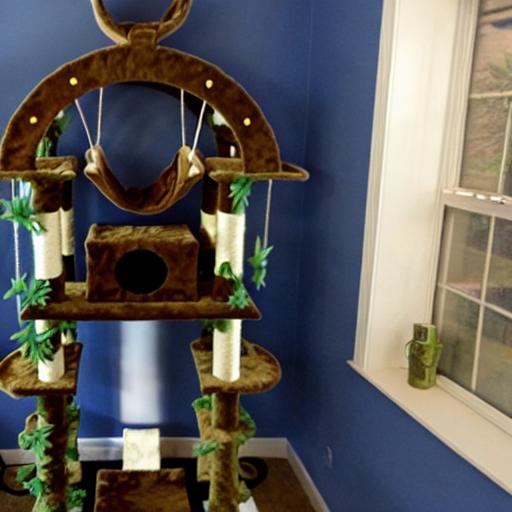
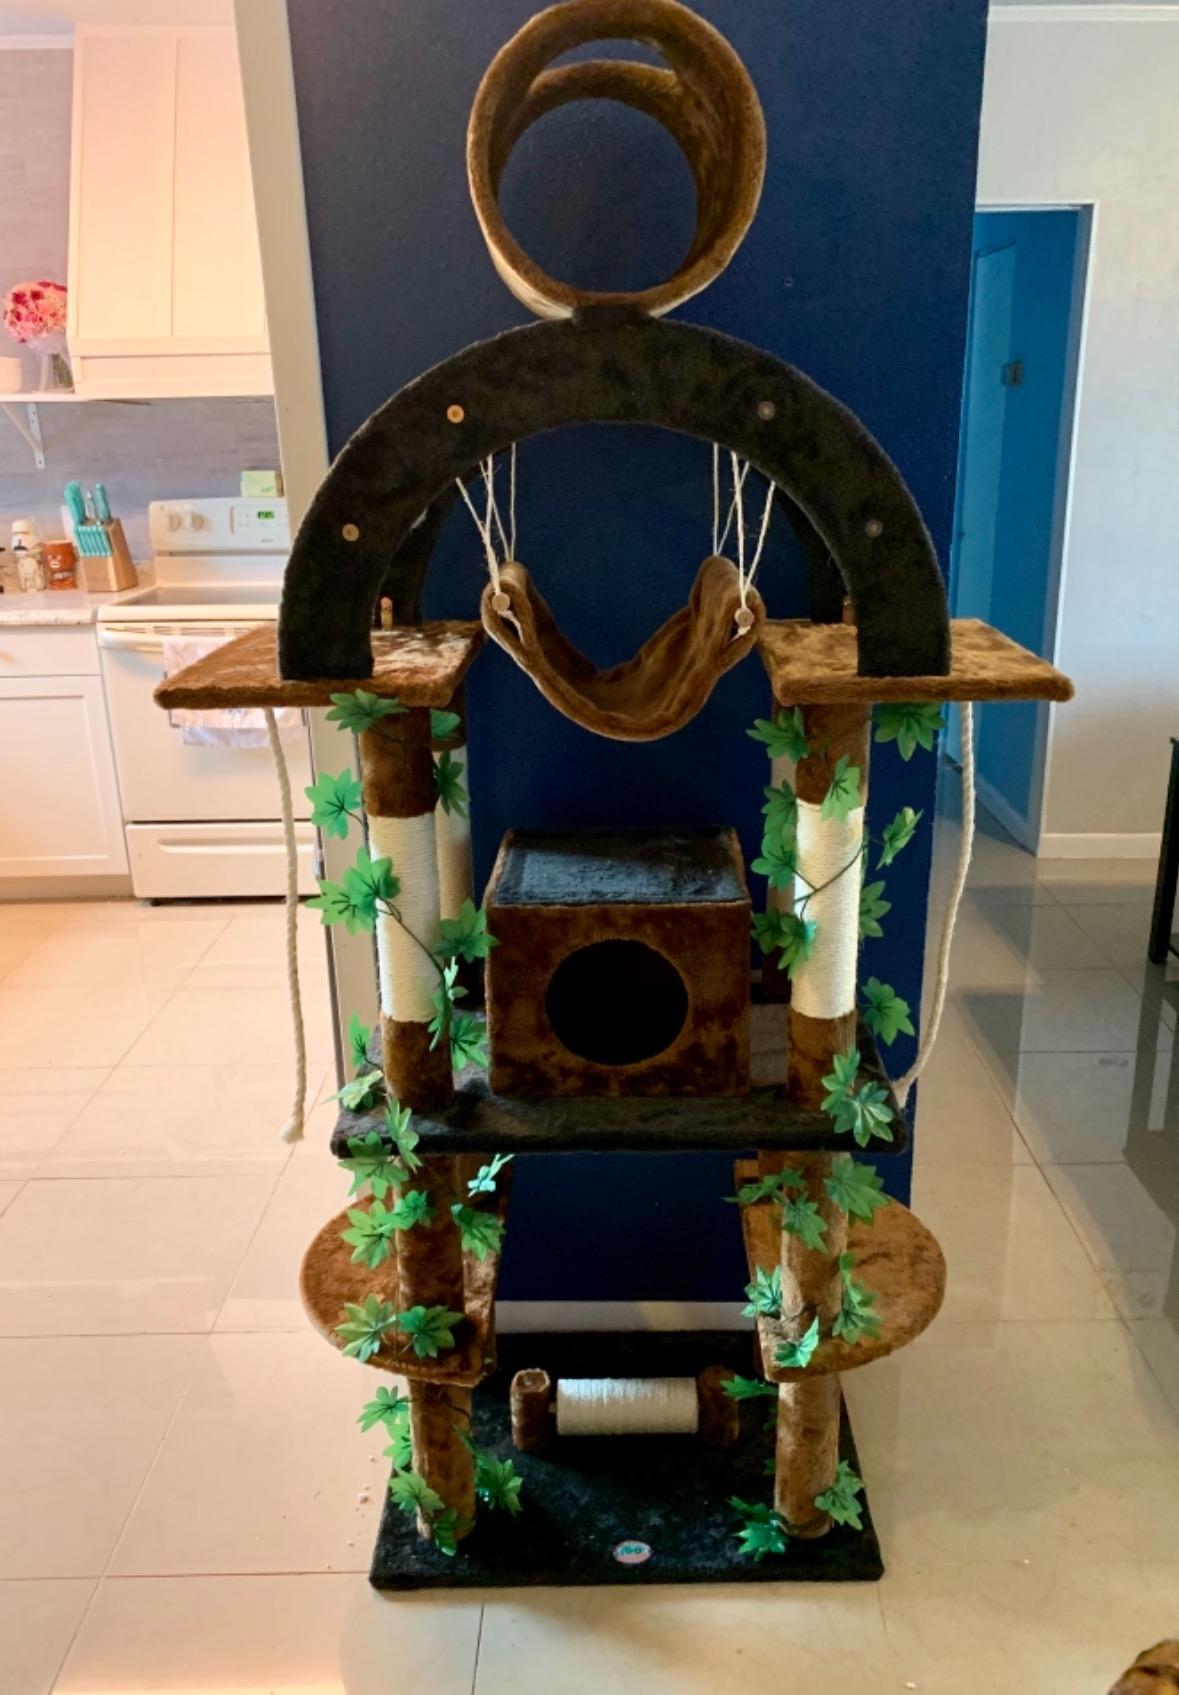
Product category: items_cat tree
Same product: no